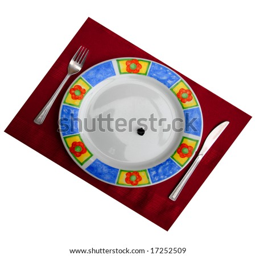
detail of a plate set with knife and fork on a dark red cloth with single current for metaphorical use .